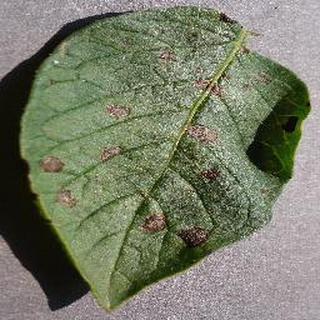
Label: potato_early_blight